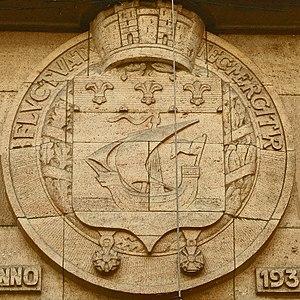
Sculpture des armes de Paris (1935) à l'entrée de la caserne de la Garde républicaine, au 49 rue de Babylone, 7e arrondissement, Paris.